Walter Dorning Beckton

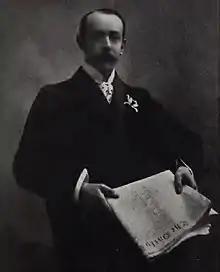
Walter Dorning Beckton

Walter Dorning Beckton (1866 – 17 or 18 March 1931) was a British philatelist who signed the Roll of Distinguished Philatelists in 1921. He was a Manchester solicitor by profession in the firm of Hockin, Beckton & Hockin.